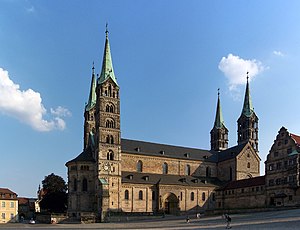
Melus af Bari
Melus ligger begravet i katedralen i Bamberg. I det tilstødende skatkammer, der nu er museum for bispedømmet, opbevares den kostbare kåbe, han forærede kejser Henrik 2. den Hellige.
Melus af Bari, også omtalt som Milus, Meles og Melo, var en lombardisk adelsmand, der havde ambitioner om at få sit eget fyrstedømme i Syditalien. Han lovede i 1016 normannerne en rig belønning for at komme til Italien som lejesoldater, og det første store hold ankom i 1017.